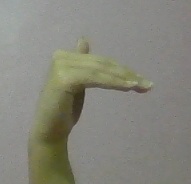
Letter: khaa